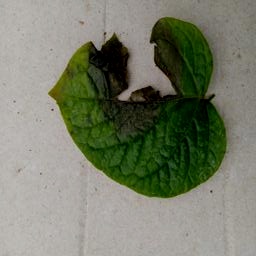
Etiqueta: Late Blight